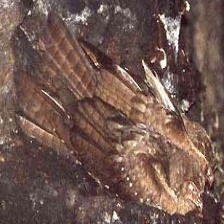
Species: OILBIRD
Scientific name: STEATORNIS CARIPENSIS